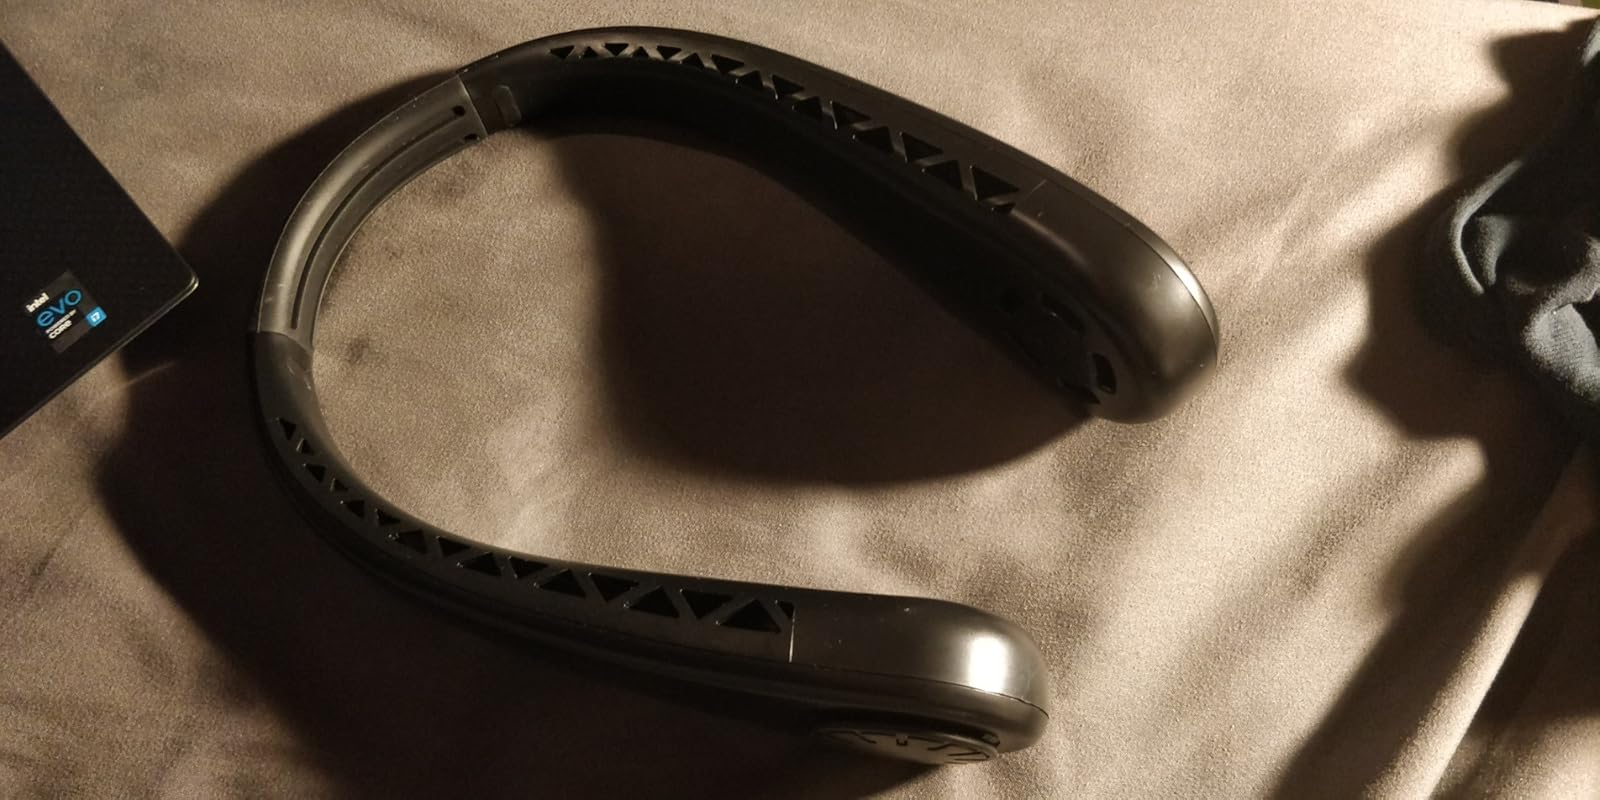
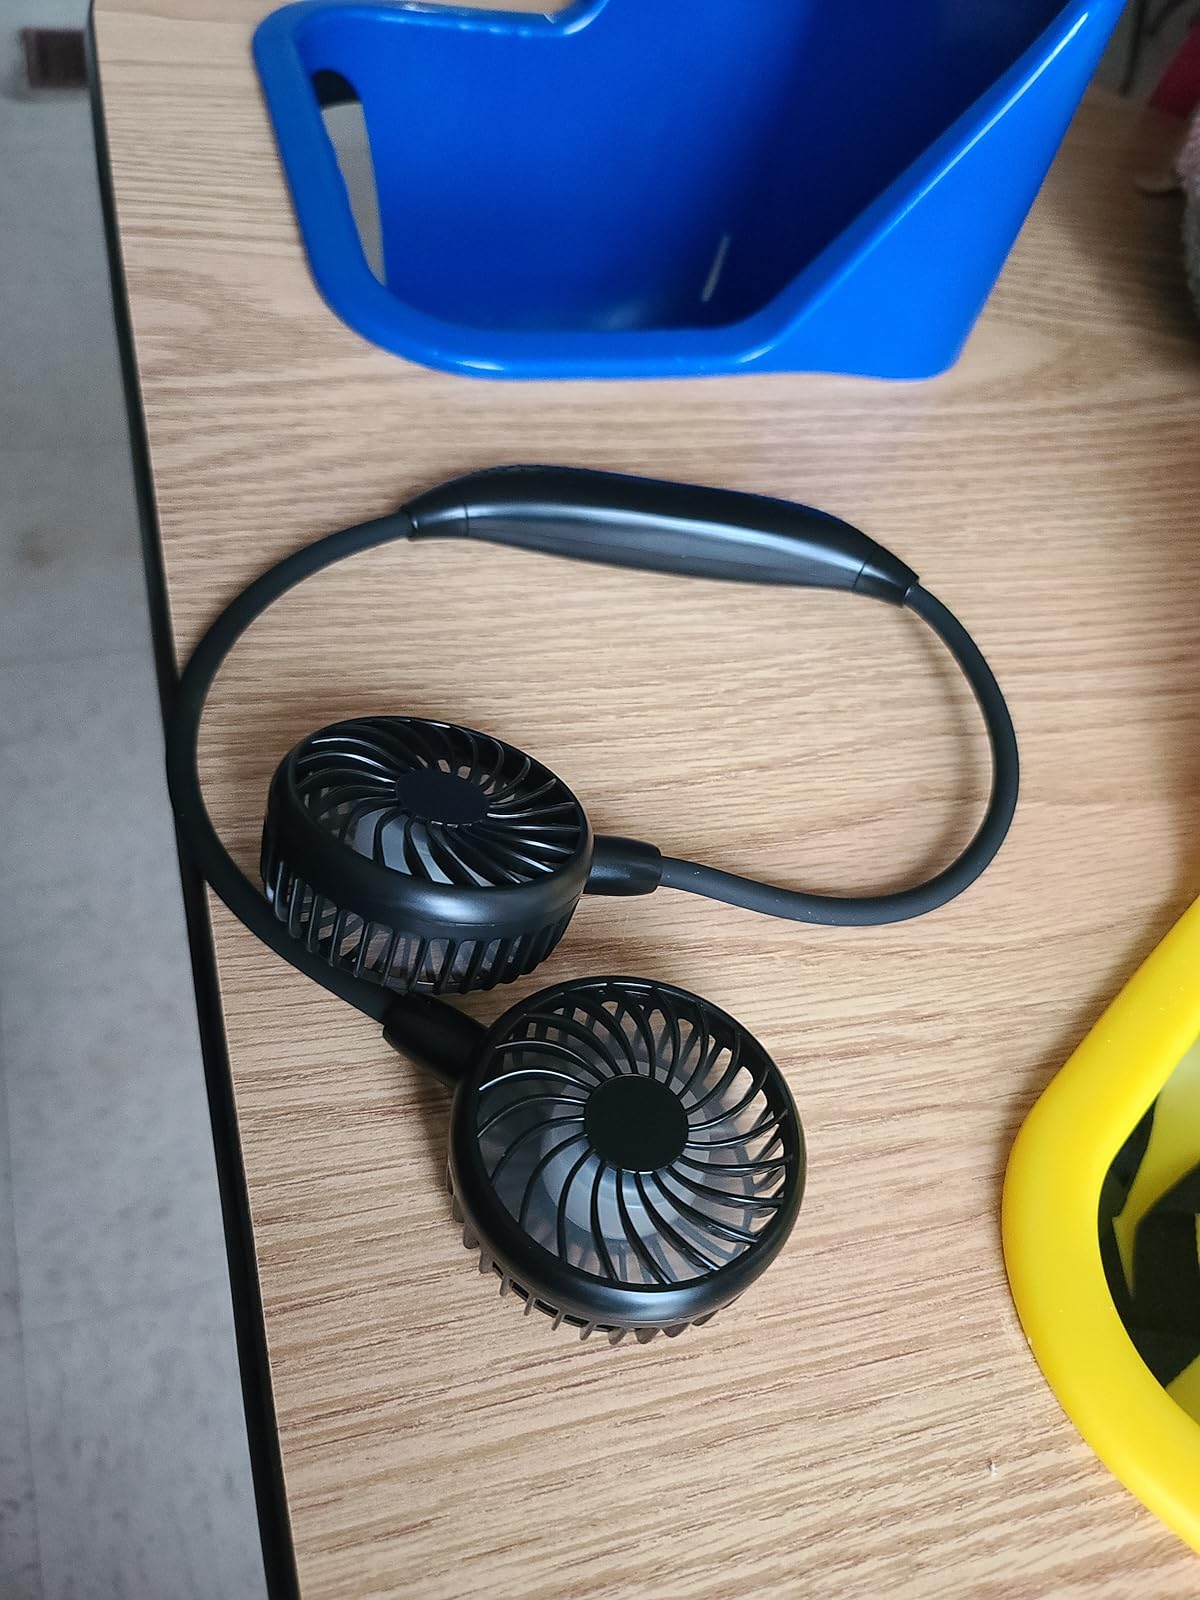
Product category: fan
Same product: no